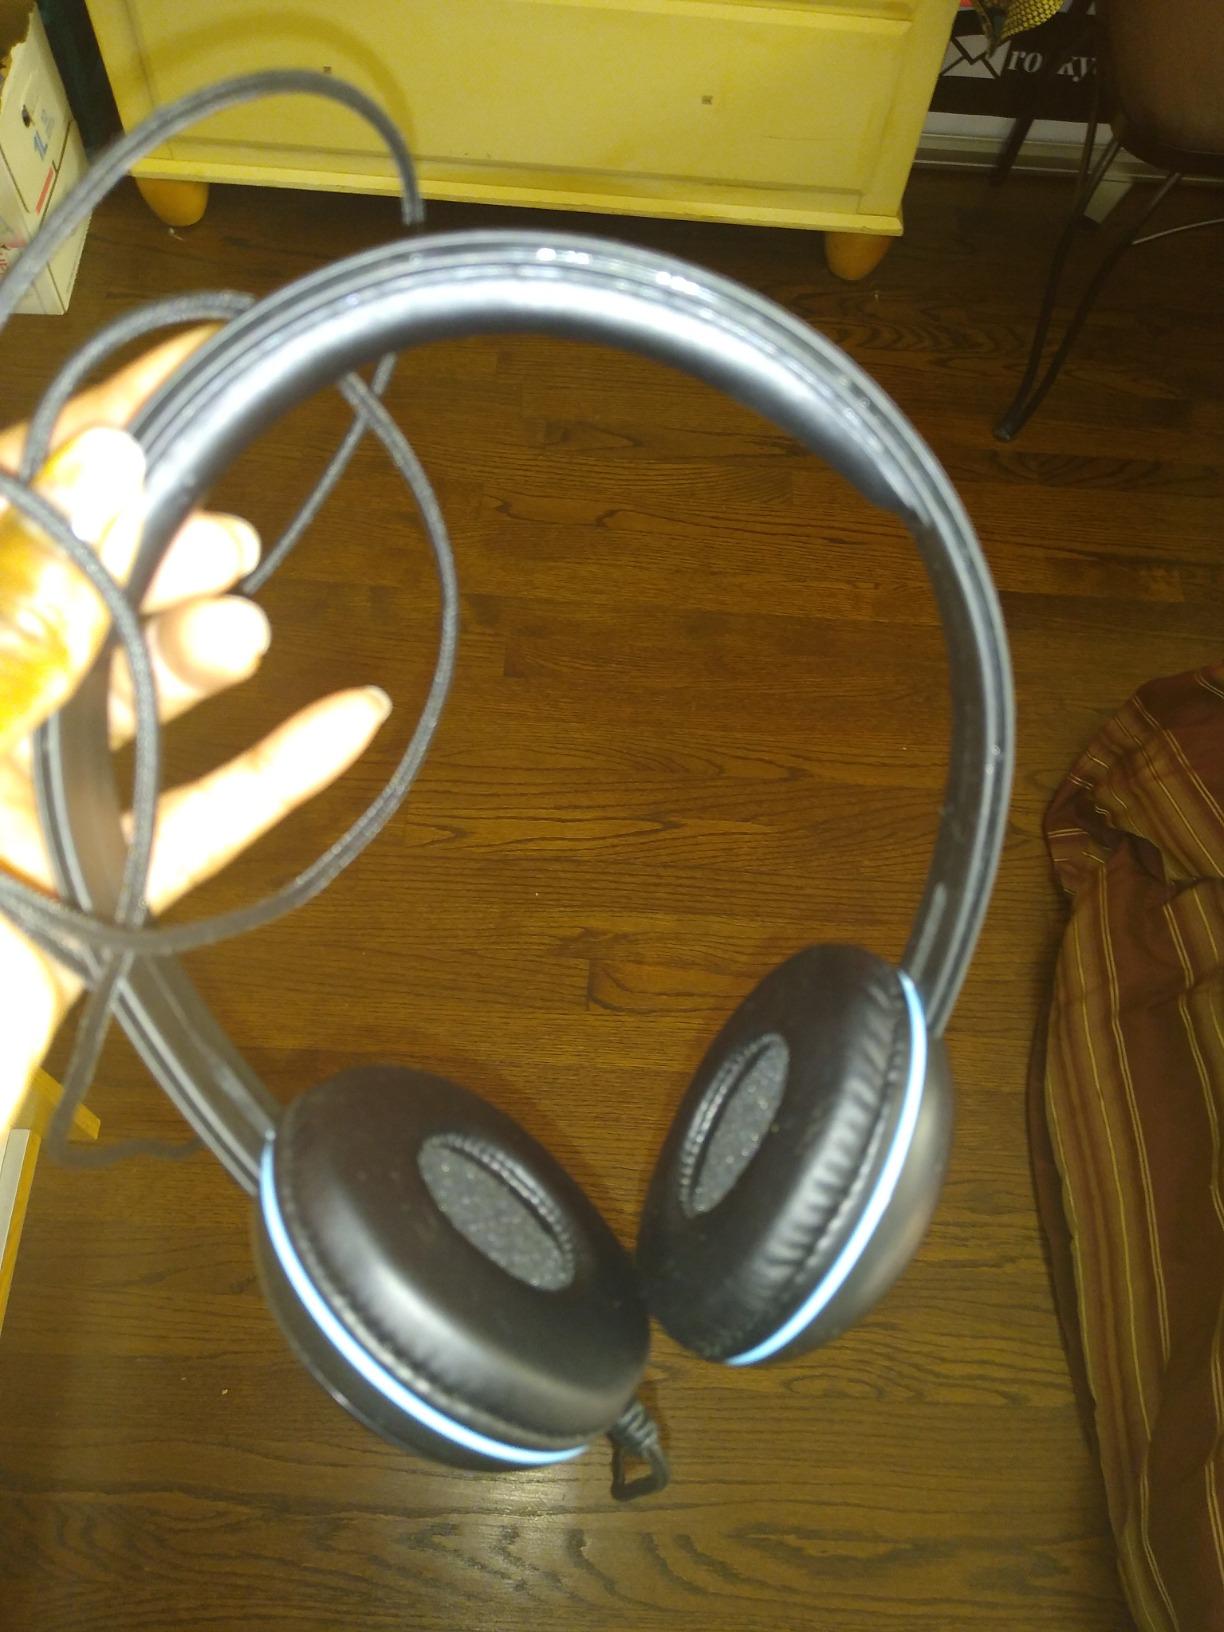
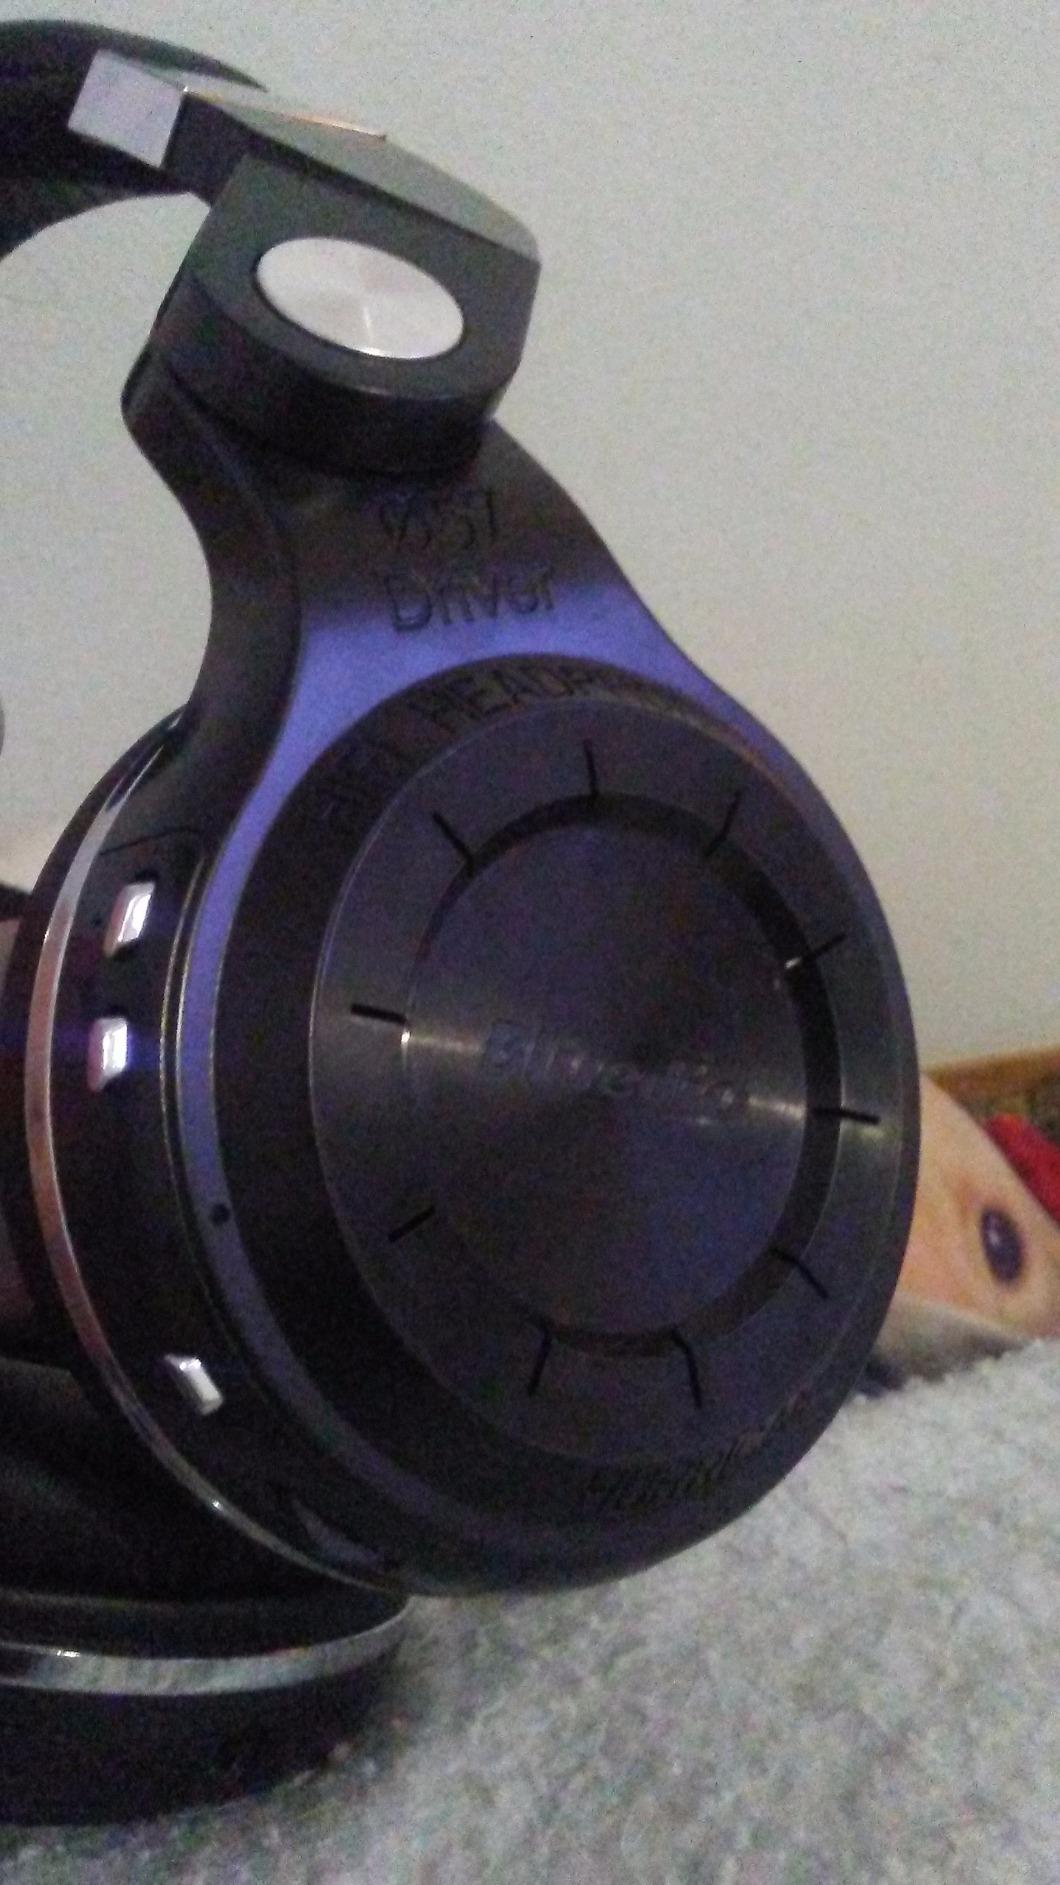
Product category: headphones
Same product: no